Carolina wren

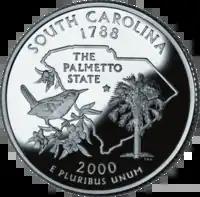
South Carolina state quarter

Carolina wrens are both genetically and socially monogamous and will usually mate for life. Mate changing is rare, and there has been one possible observation of polygamy. During the winter season, males are more responsible for guarding the territory. Females vary in succeeding to maintain winter territories without a mate. It has been suggested that the possibility of desertion and decline in care-taking from males along with the need for security in resources year-round prevent extra pair copulations from females, as the mortality rate for Carolina wrens peaks during the winter. Along with thermoregulatory benefits, roosting is thought to reinforce pair-bonding and prevent divorce between mates.